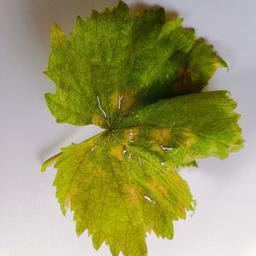
Label: Downy Mildew